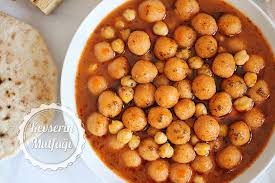
Label: chickpea_dish